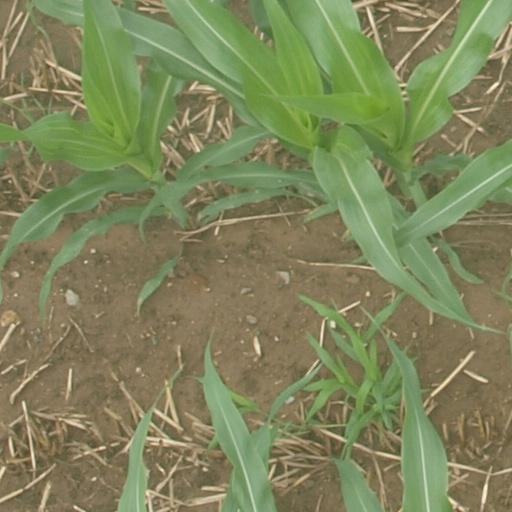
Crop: maize; corn